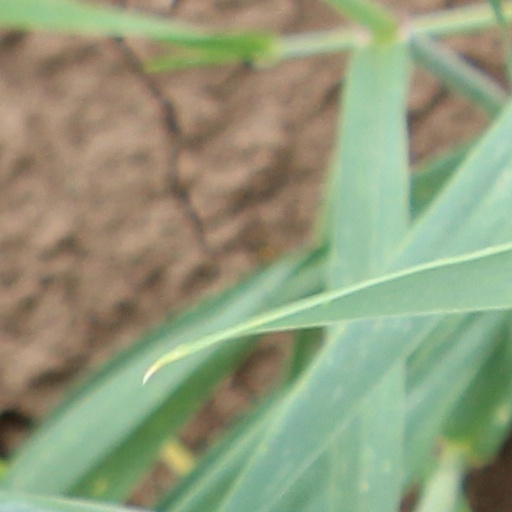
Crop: wheat